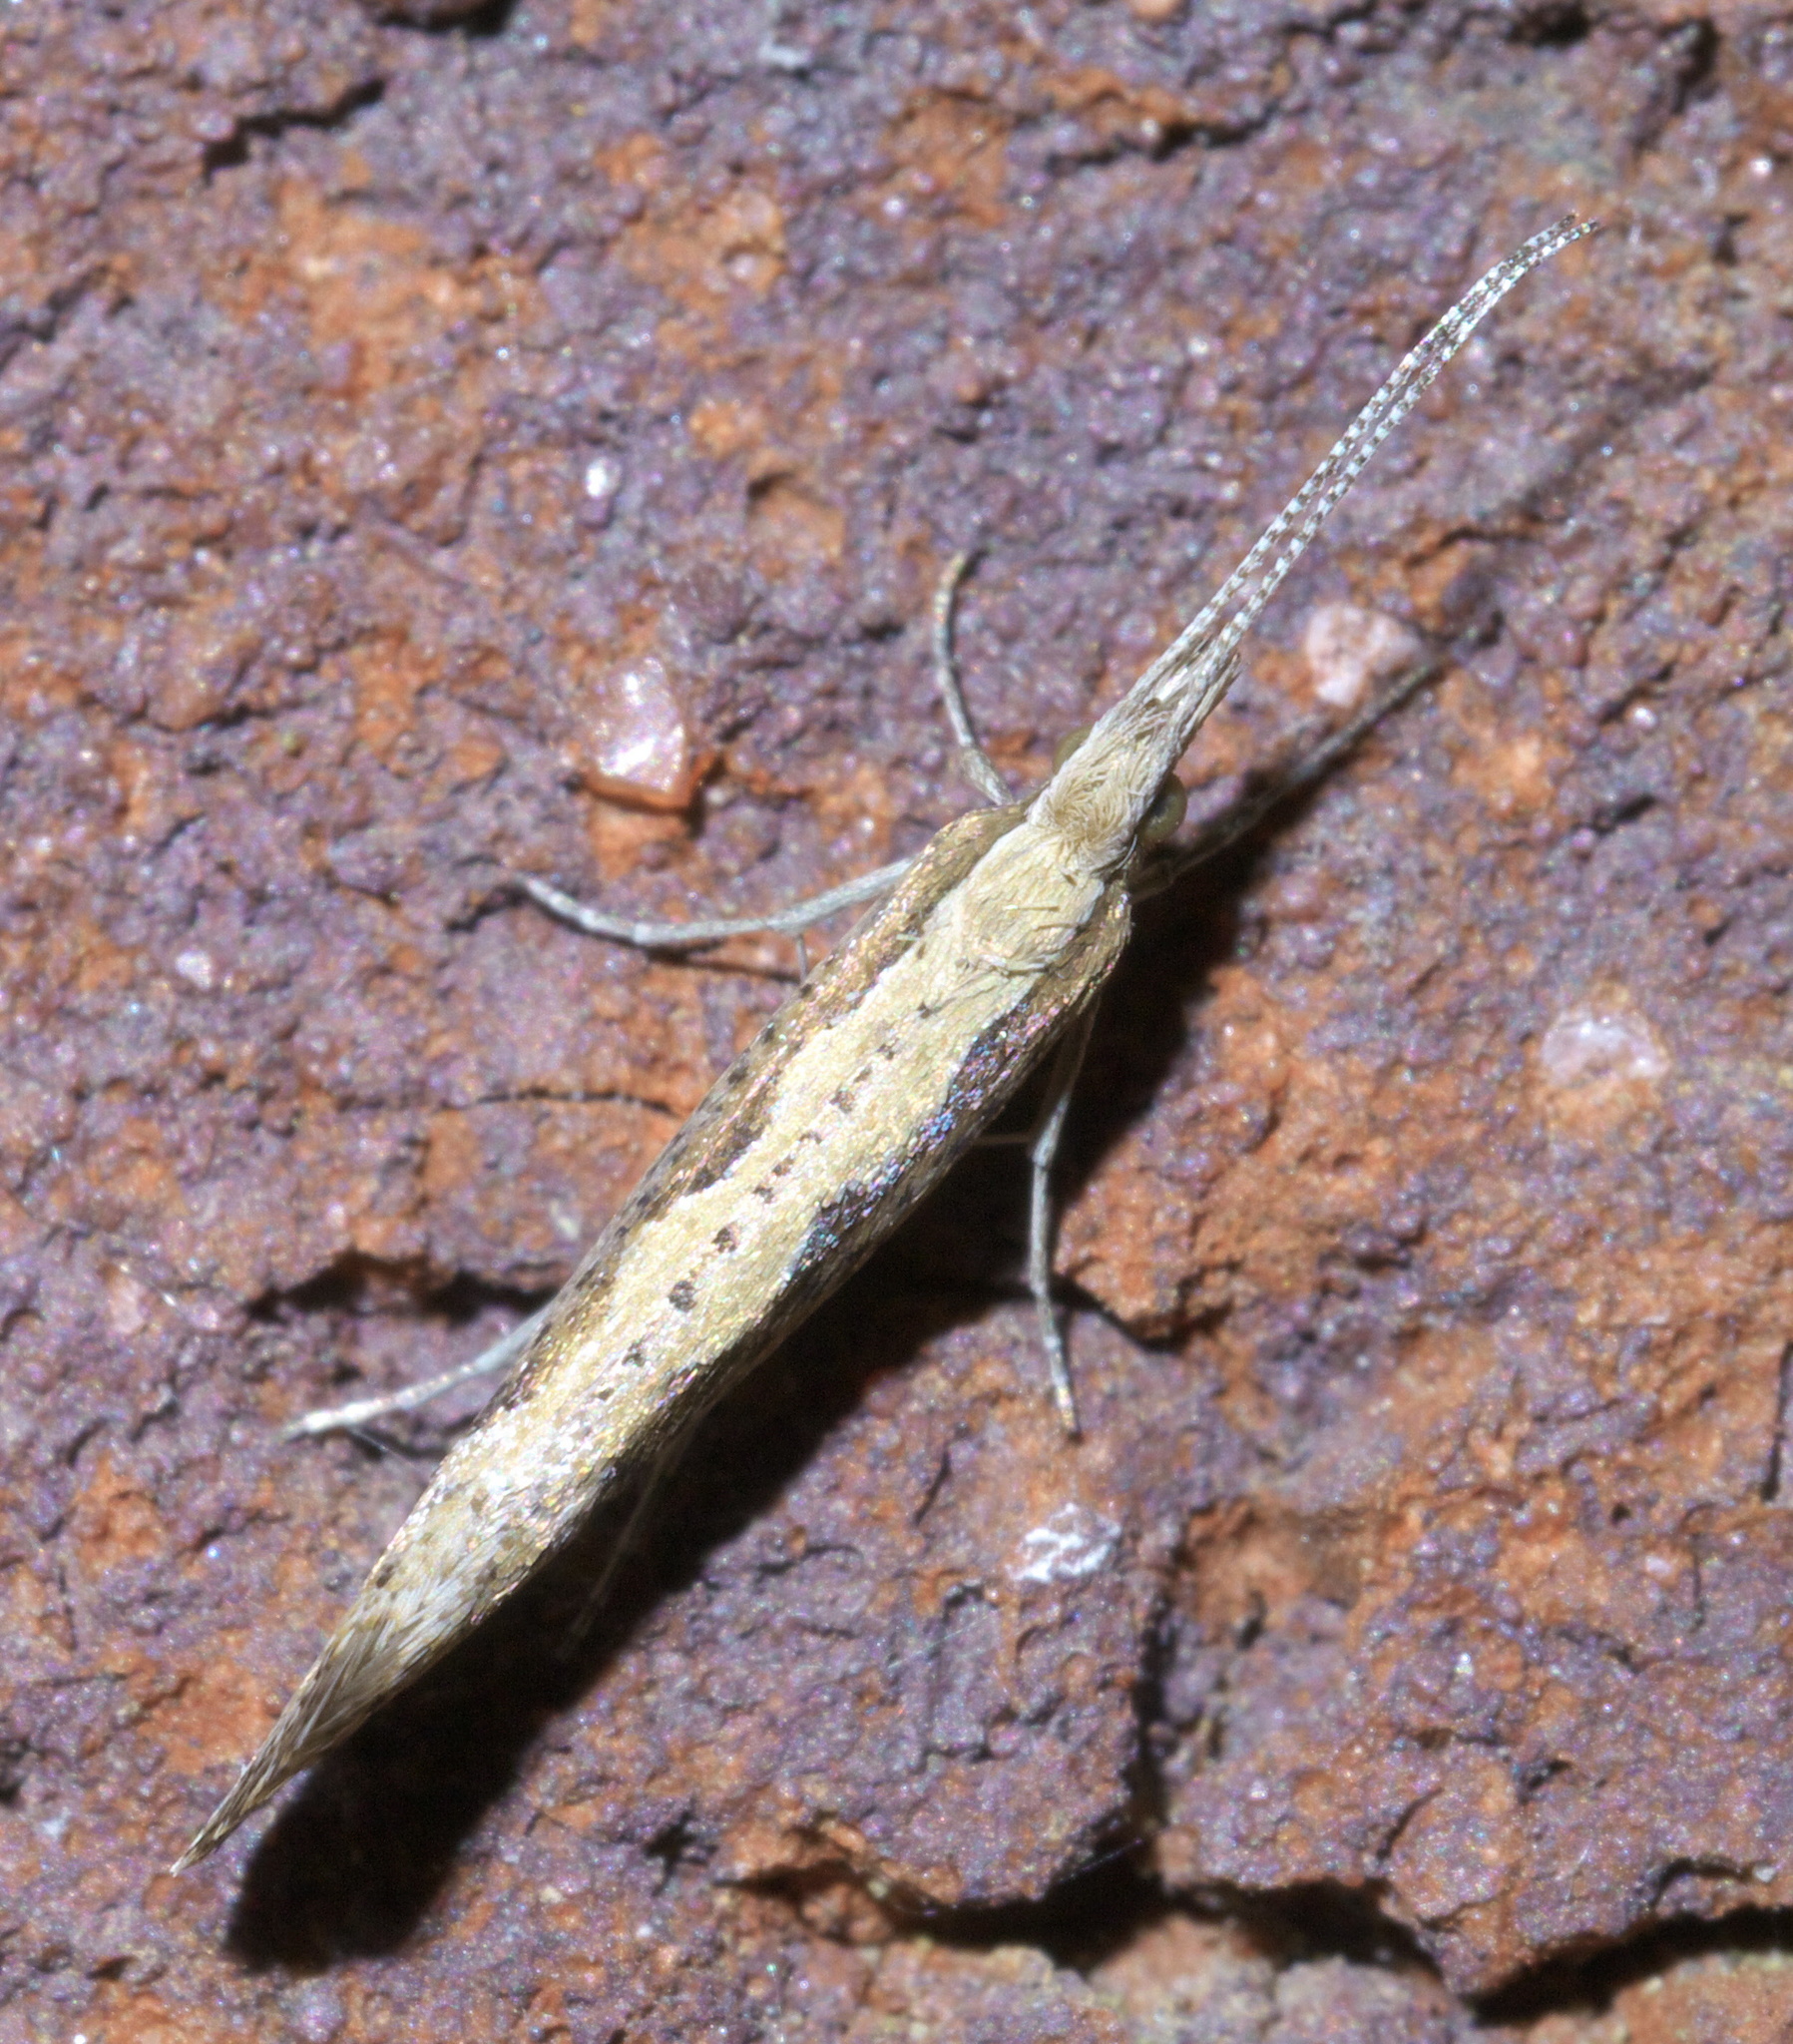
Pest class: diamondback_moth